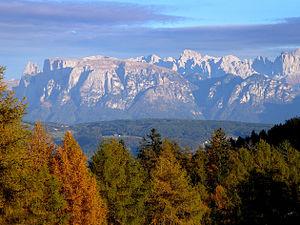
Les Dolomites constituent un massif montagneux des Préalpes orientales méridionales qui s'élève en Italie, à part environ égale entre le Trentin-Haut-Adige et la Vénétie. Il culmine à 3 343 mètres d'altitude à la Marmolada. Massif à géomorphologie bigarrée, il est caractérisé par une abondance de dolomie, roche sédimentaire carbonatée.